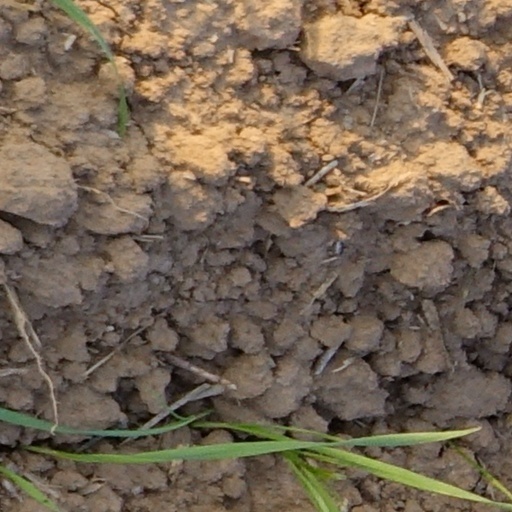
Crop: wheat